Live at Sturgis 2006

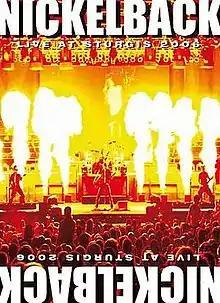

Live at Sturgis 2006 is a live concert DVD filmed by Canadian rock band, Nickelback. It is the band's first live DVD since 2002's release of Live at Home. The DVD was released exclusively at Walmart stores on December 2, 2008. The concert was filmed in 2006 in Sturgis, South Dakota during the tour supporting their album "All the Right Reasons". The concert was at the Sturgis 2006 "Rockin’ The Rally" Show at the Sturgis Bike Rally on August 8, 2006. Filmed in Hi Definition by 15 cameras, there was a crowd of 35,000 attending the performance. The DVD was meant to be released in December 2007, but was delayed to coincide with the release of their album "Dark Horse" which had come out on November 18, 2008, a year later. The Blu-ray Disc release of Live At Sturgis was released in late 2009. It was certificated Gold by the RIAA.